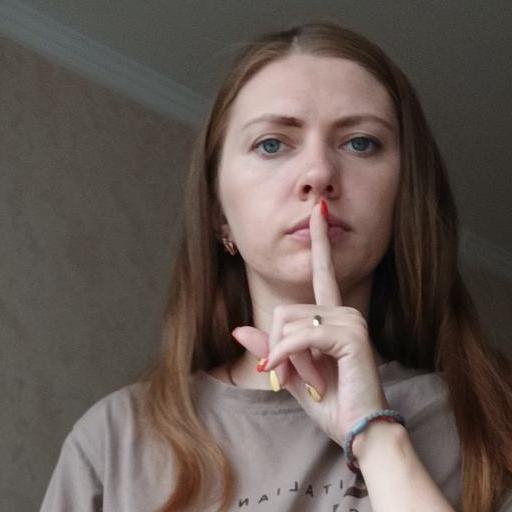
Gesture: mute